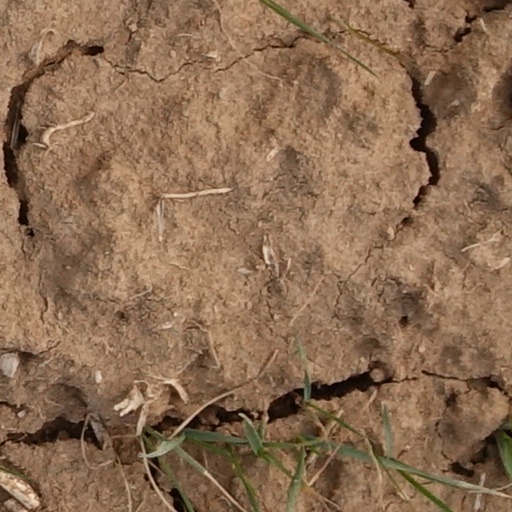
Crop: wheat